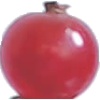
Label: redcurrant